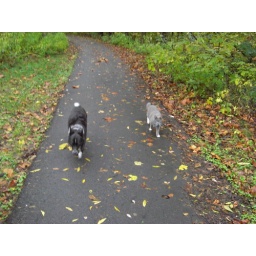
Just taking the dog and cat out for a morning stroll in Iowa...